Rincon Oil Field

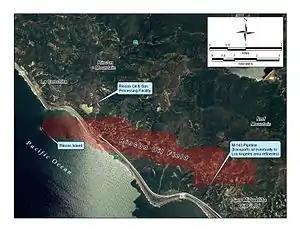
Detail of the Rincon Oil Field, on the Ventura County coast, on an aerial photograph basemap.

The field occupies a range of steep hills, loosely grouped with the Santa Ynez Mountains, which attain heights of over 2100 feet at Rincon Mountain and Red Mountain. Highway 101 runs along a narrow terrace at the base of the hills where they meet the Pacific Ocean. Drainage occurs through ephemeral streams that flow directly into the ocean. The entire area is highly prone to landslides; in 2005, the nearby unincorporated town of La Conchita experienced a deadly landslide that killed 10 people. During exceptionally rainy winters, Highway 101 can be cut by landslides.